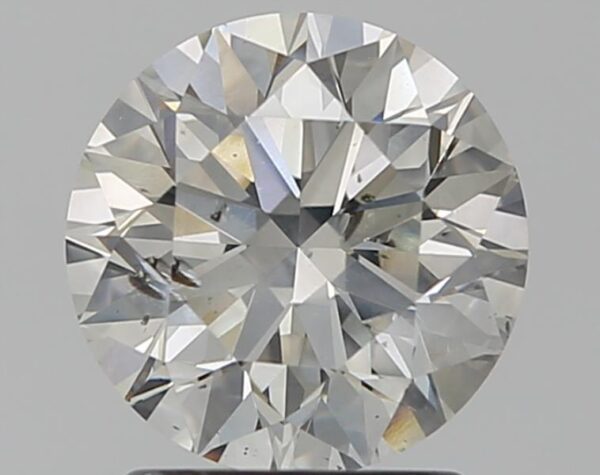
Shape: round
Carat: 1.6
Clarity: SI2
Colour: J
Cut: EX
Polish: EX
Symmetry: EX
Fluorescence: N
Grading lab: IGI
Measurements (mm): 7.46 x 7.44 x 4.65